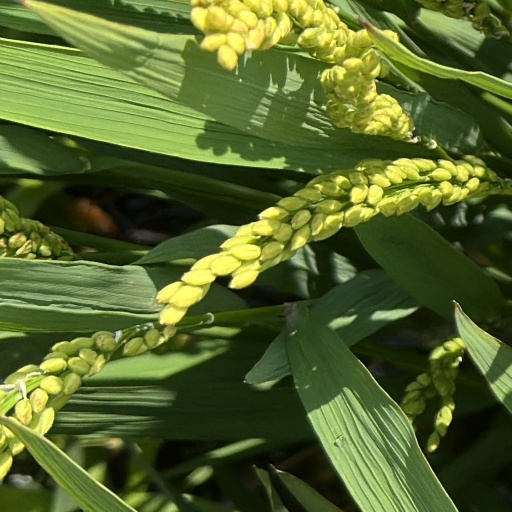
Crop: rice